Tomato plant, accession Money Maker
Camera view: horizontal (90 deg, fisheye); turntable rotation: 60 degrees
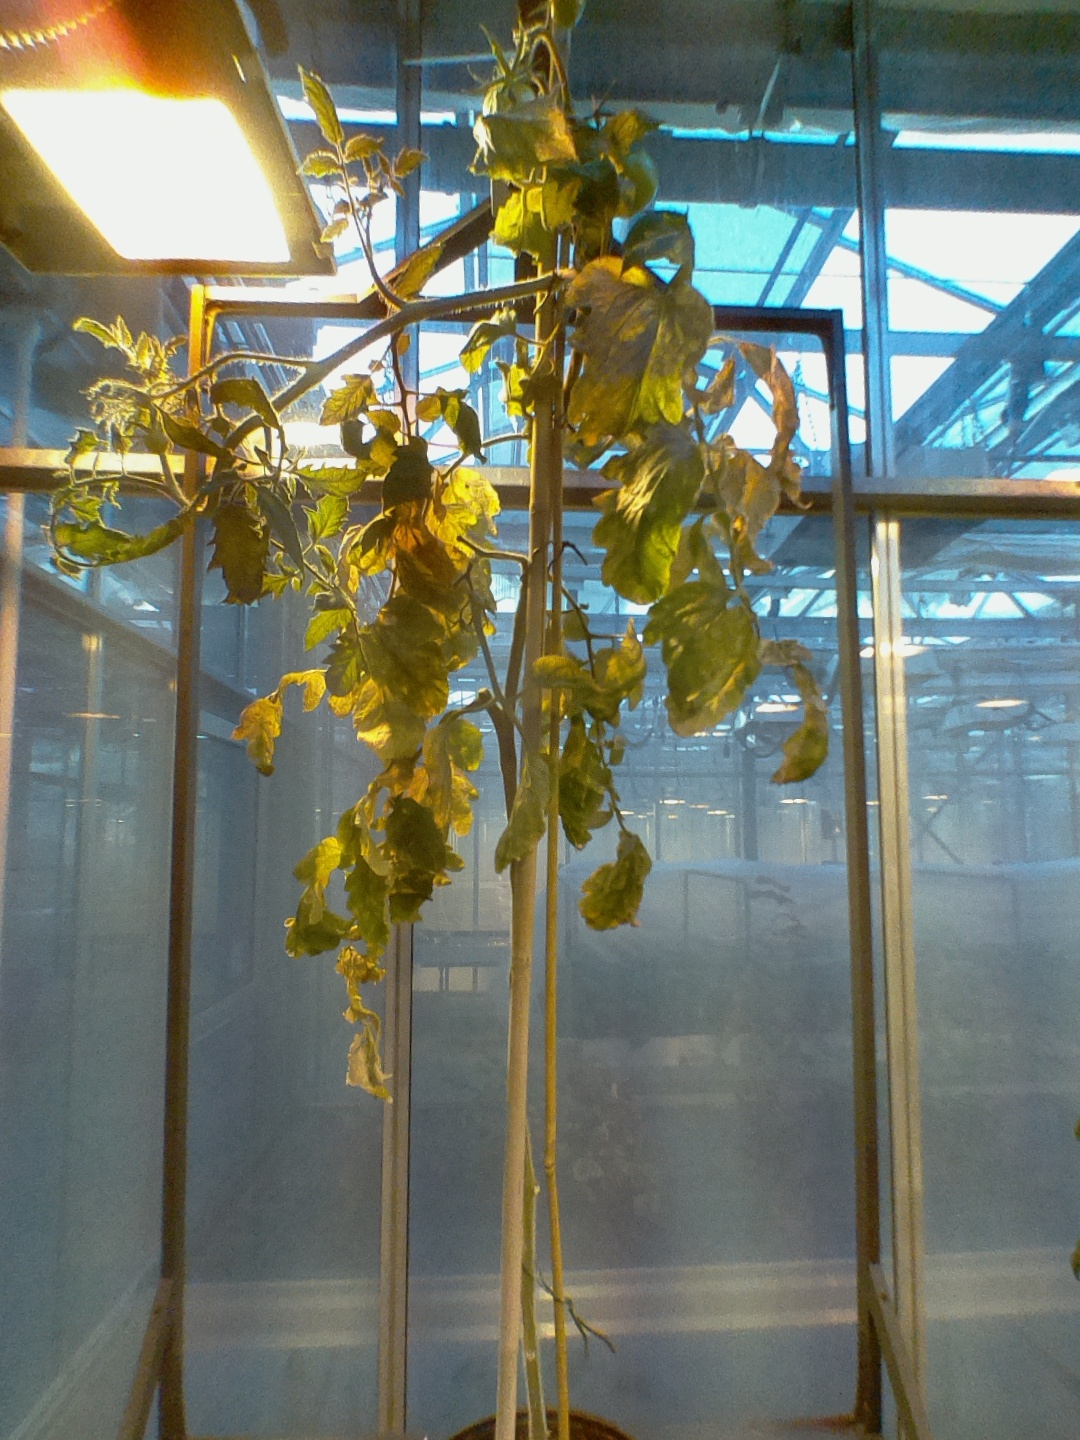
BBCH growth stage 80: fruits start showing typical ripe color (orange -> red)